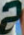
Number: 2